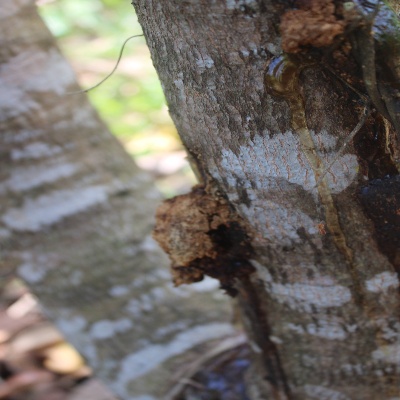
Crop: Cashew
Condition: gumosis